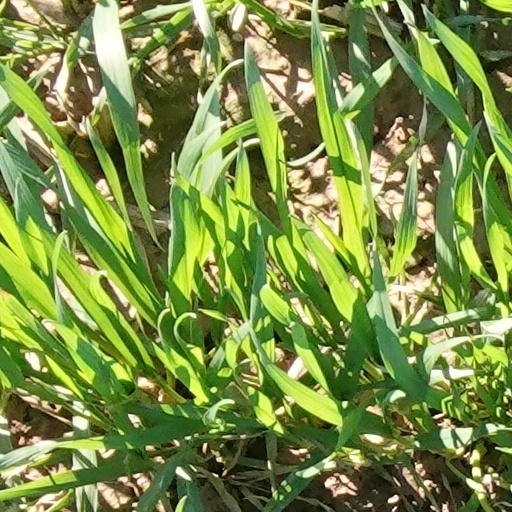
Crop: wheat